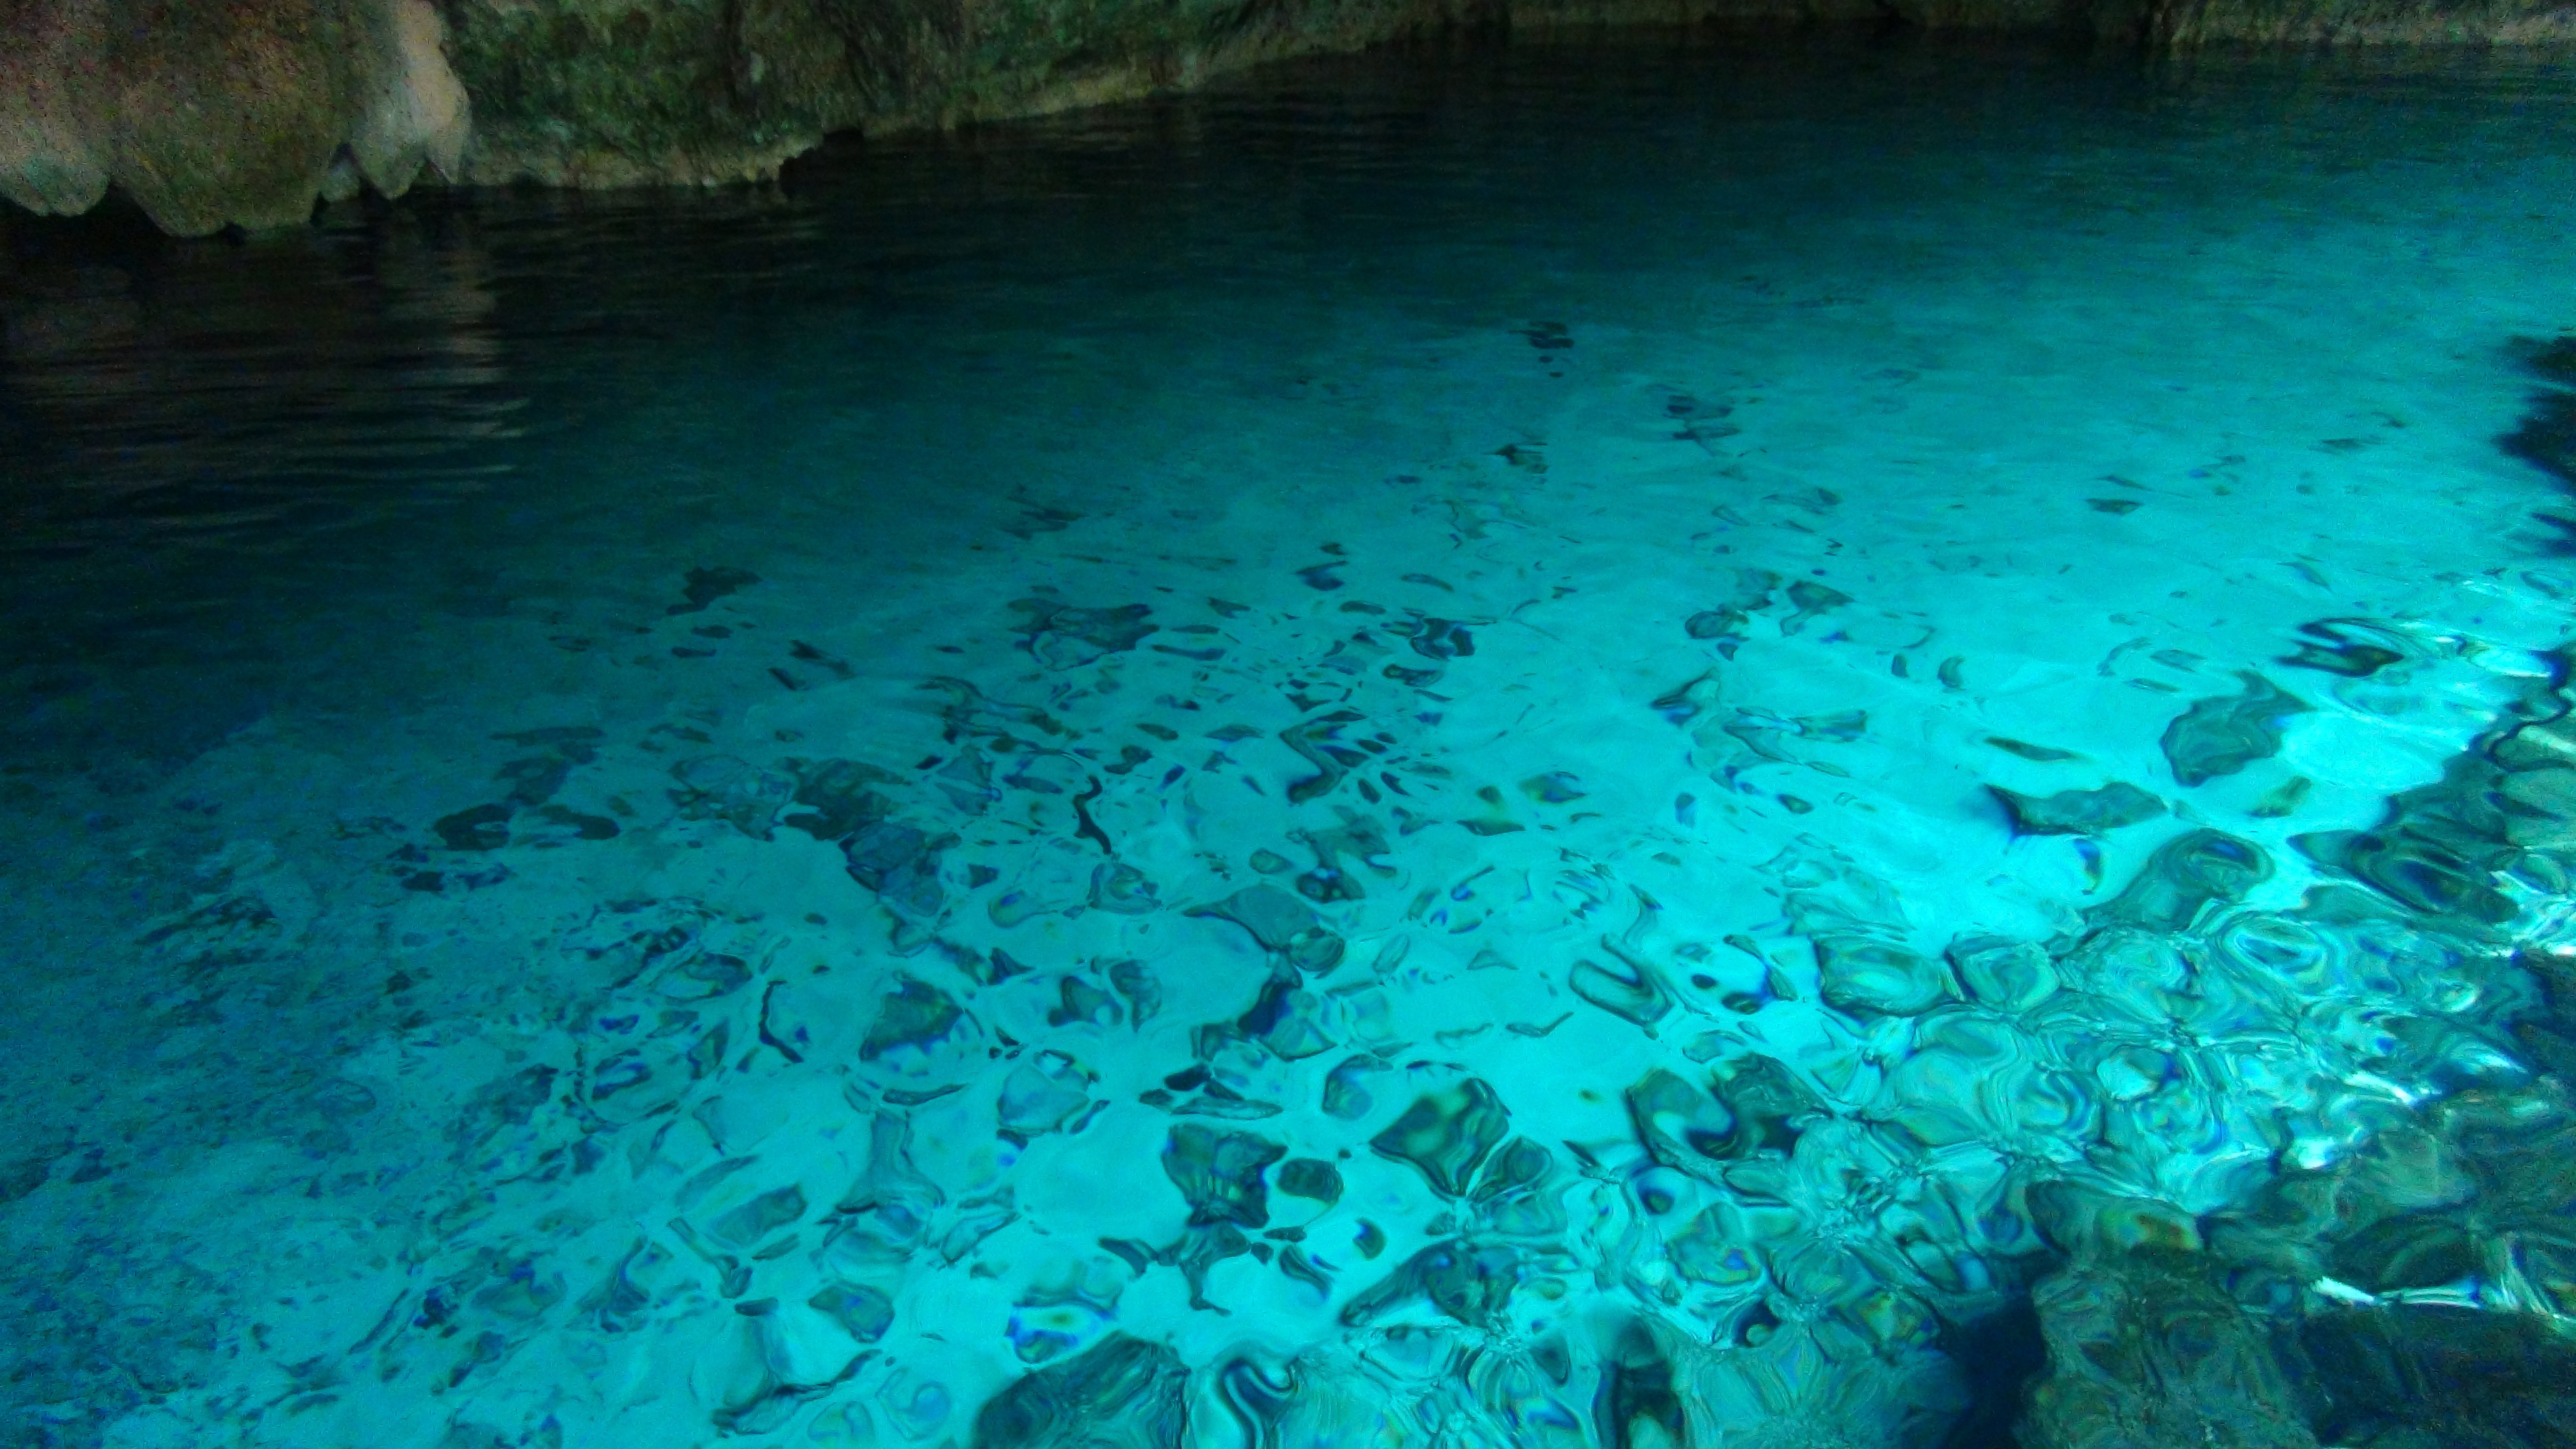
sea, underwater, biology, lagoon, coral, coral reef, reef, landform, marine biology